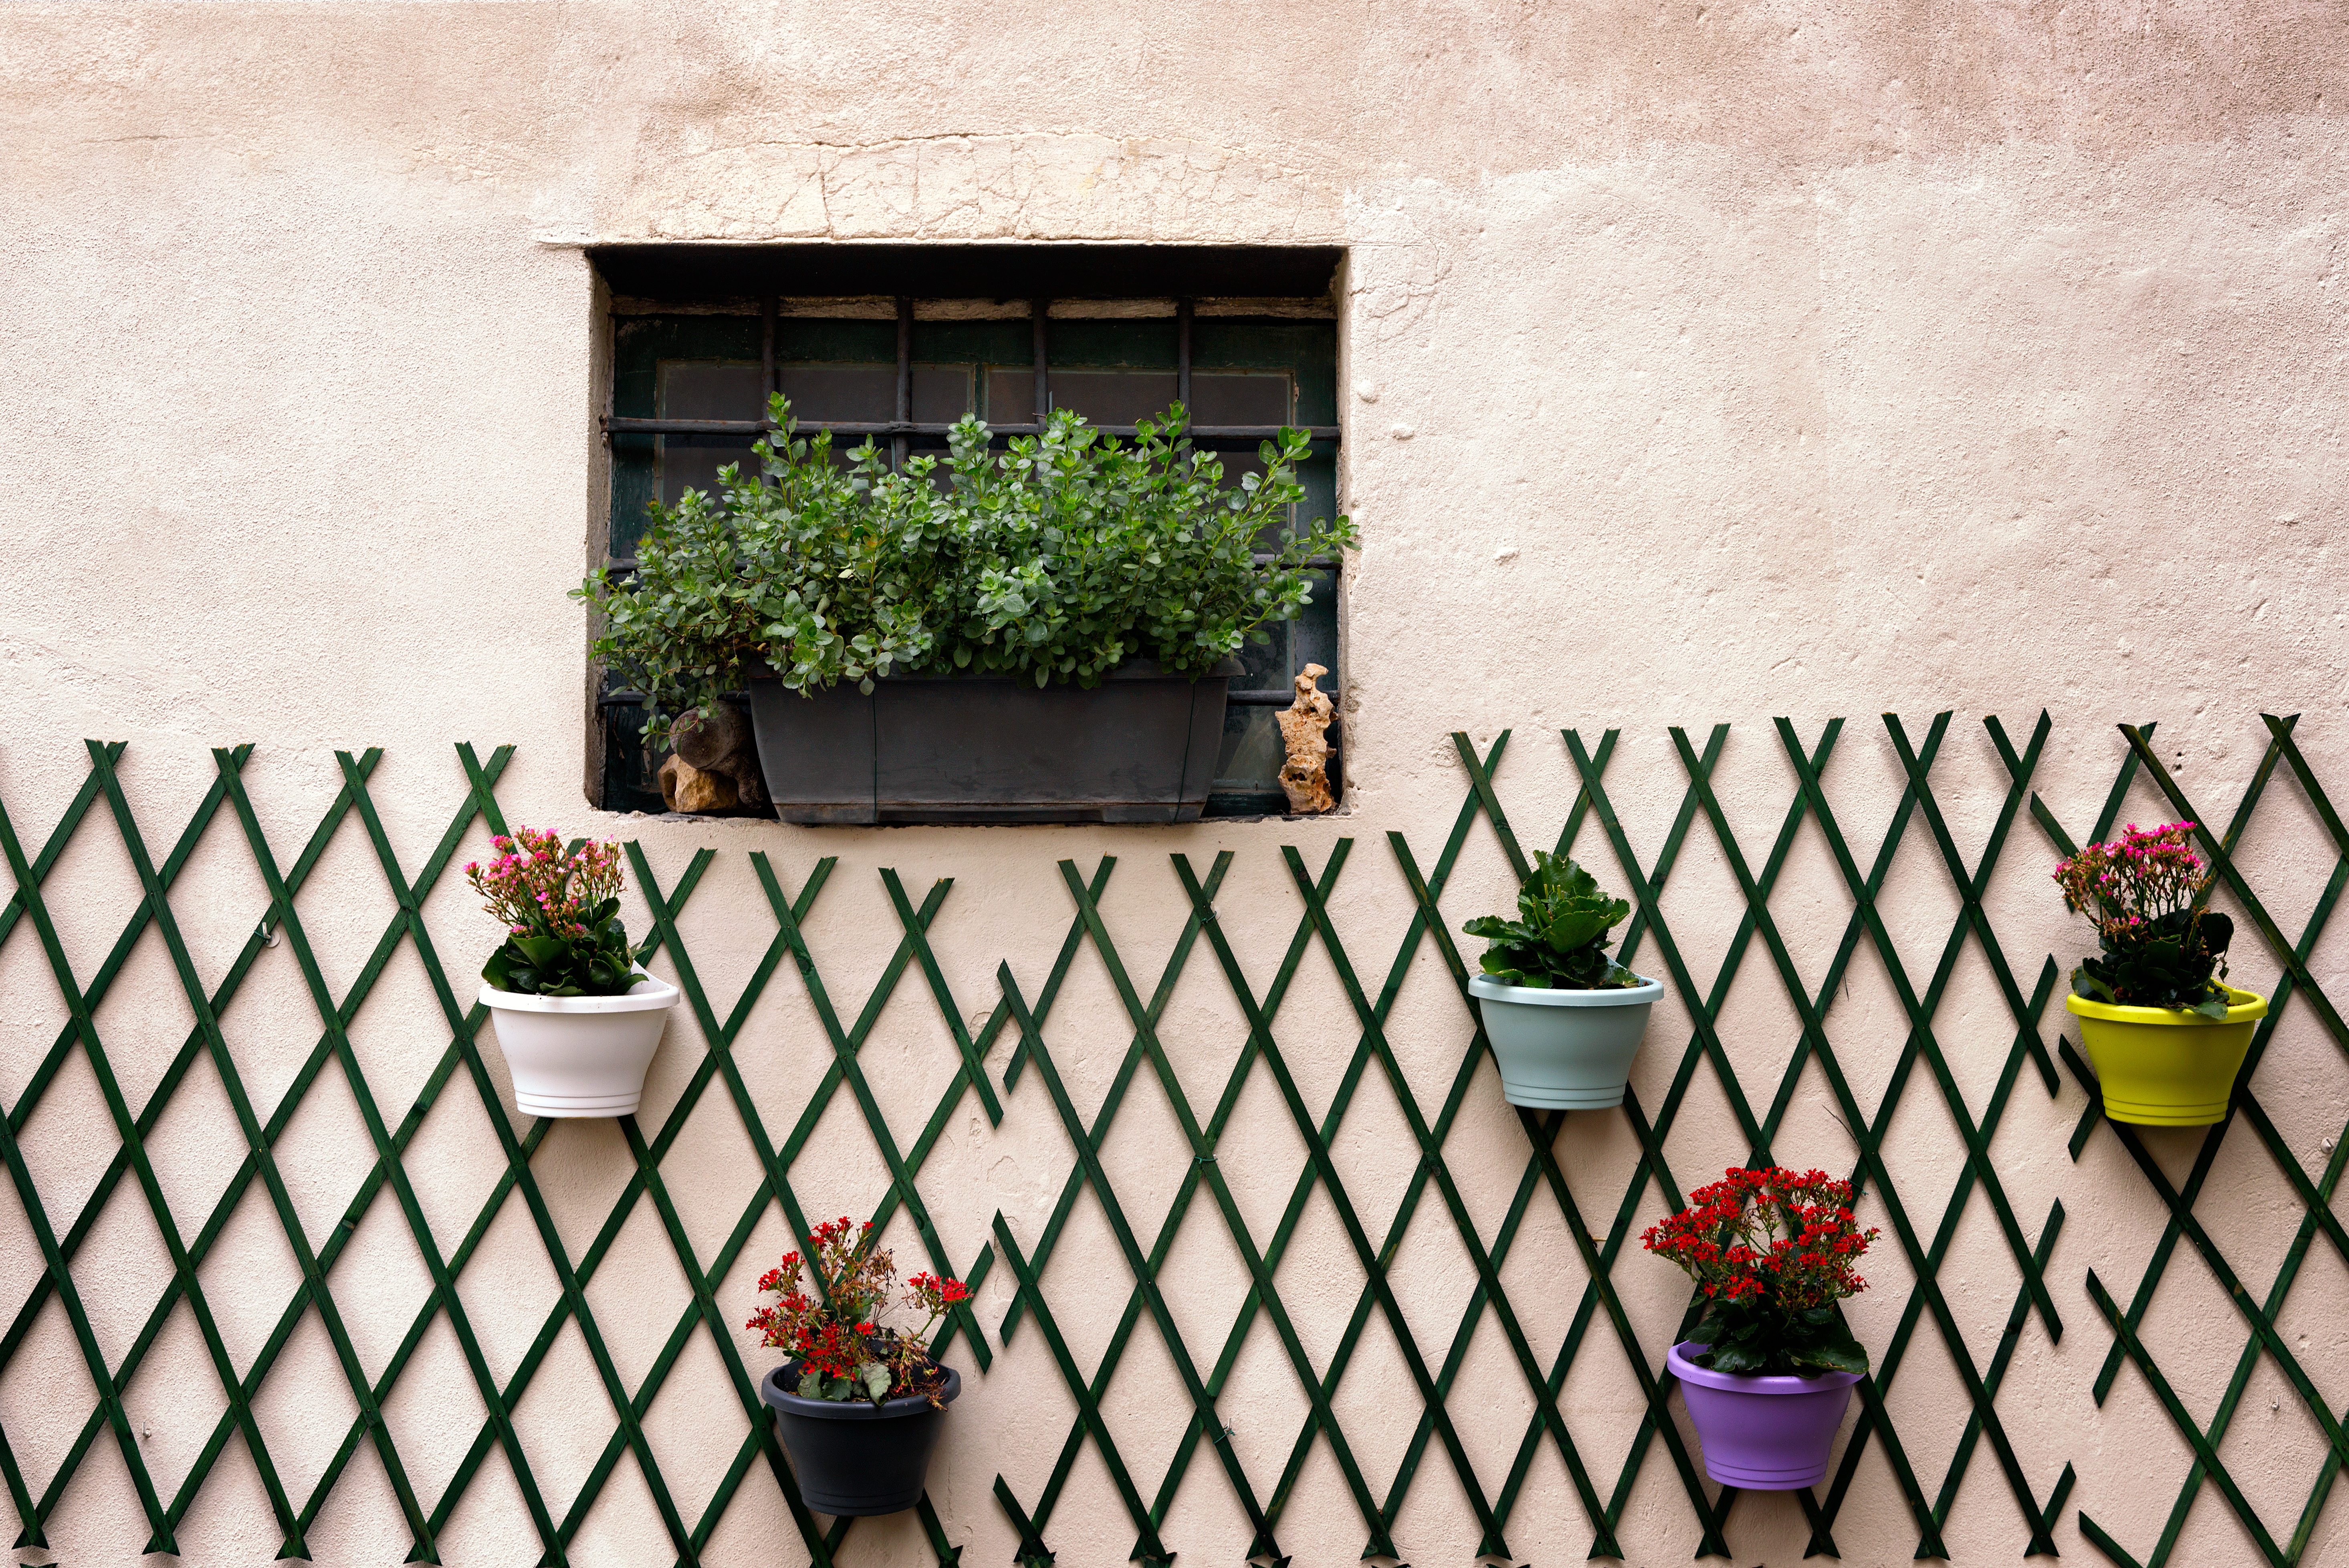
flowerpot, wall, iron, flower, plant, balcony, houseplant, window, line, house, room, architecture, facade, interior design, still life photography, wildflower, geranium, metal